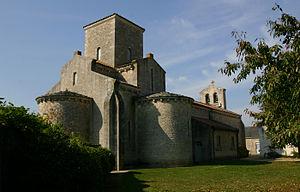
Église de la Très-Sainte-Trinité de Germigny-des-Prés This building is indexed in the Base Mérimée, a database of architectural heritage maintained by the French Ministry of Culture,